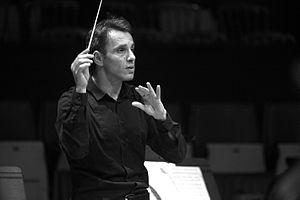
Portrait de Fayçal Karoui dirigeant l'Orchestre Lamoureux (credit Rouge 202)
Pau est une commune du sud-ouest de la France, préfecture du département des Pyrénées-Atlantiques en région Nouvelle-Aquitaine.
Fayçal Karoui, né à Paris 16 juin 1971, est un chef d'orchestre français.
L’Orchestre Lamoureux est un orchestre symphonique français, en résidence à la Mairie du 4ᵉ arrondissement, à Paris. Il est également orchestre associé au Théâtre des Champs-Élysées.